The Wages of Destruction

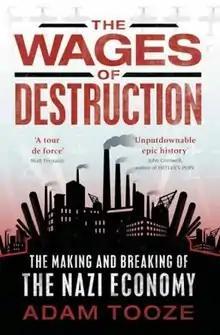
First edition

The Wages of Destruction: The Making and Breaking of the Nazi Economy is a non-fiction book detailing the economic history of Nazi Germany. Written by Adam Tooze, it was first published by Allen Lane in 2006.